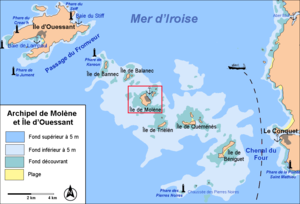
Île-Molène [il mɔlɛn] est une commune française, principalement constituée de l'île de Molène, île de l'Iroise au large de la côte ouest du Finistère, en Bretagne. La plupart des autres îles de l'archipel de Molène appartiennent en réalité à la commune du Conquet.
Le Chenal du Four est une passe de l'Iroise située entre la Pointe Saint-Mathieu et l'Île de Béniguet. Balisé par les phares de Saint-Mathieu et Kermorvan, la navigation y est réglementée par un arrêté de la préfecture maritime de l'Atlantique. Les limites nord et sud du chenal sont respectivement le phare du Four et la tourelle des Vieux Moines près de la Pointe Saint-Mathieu.
La réserve naturelle nationale d'Iroise est une réserve naturelle nationale située au nord de l'Iroise dans l'archipel de Molène à l'ouest de la Bretagne. Classée en 1992, elle occupe une surface de 39,4 ha et comprend trois îles, Balanec, Bannec et Trielen ainsi que leurs annexes.